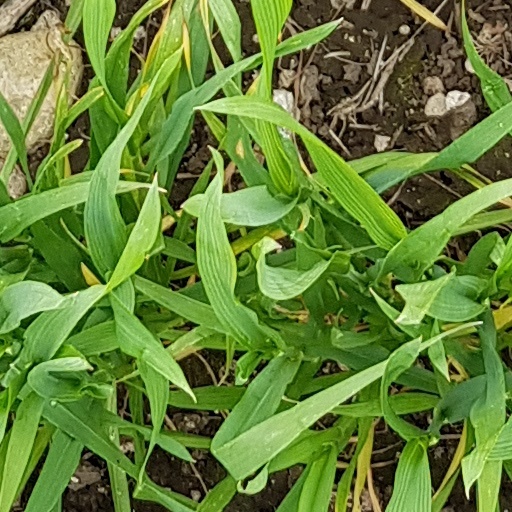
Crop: wheat